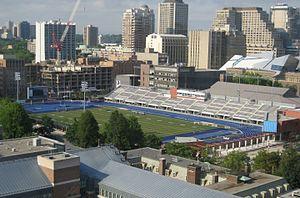
Varsity Stadium est un stade de football universitaire, domicile des Varsity Blues et des équipes sportives de l'Université de Toronto, à Toronto, Ontario, Canada.